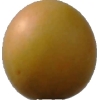
Label: cherry_wax